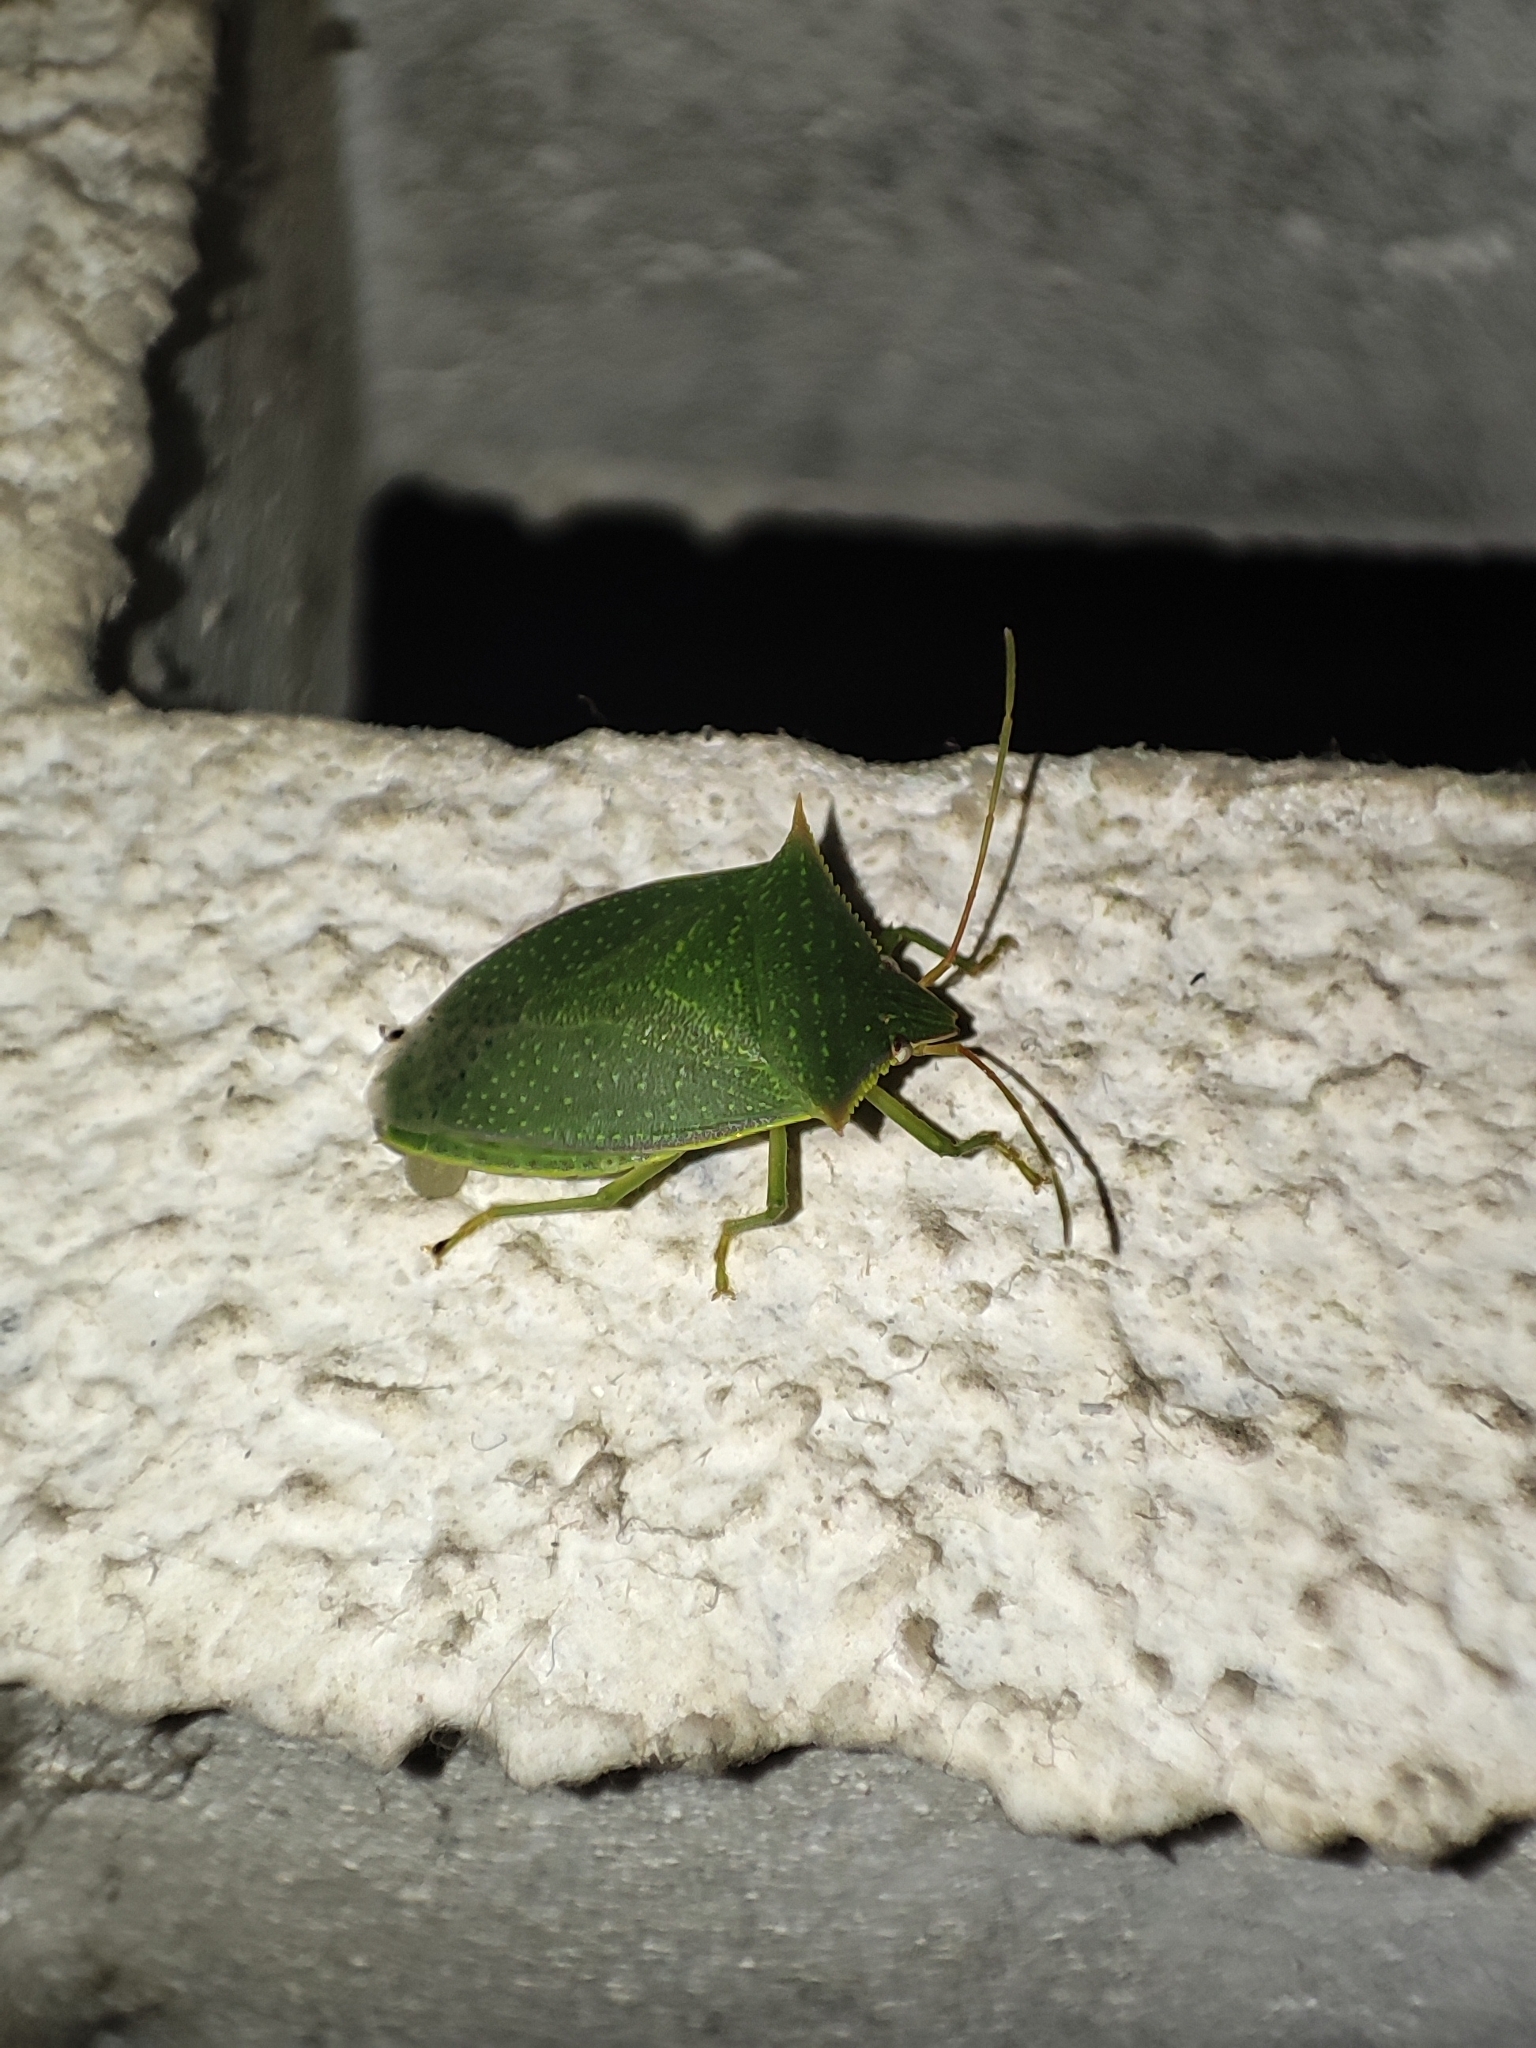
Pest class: stink_bug